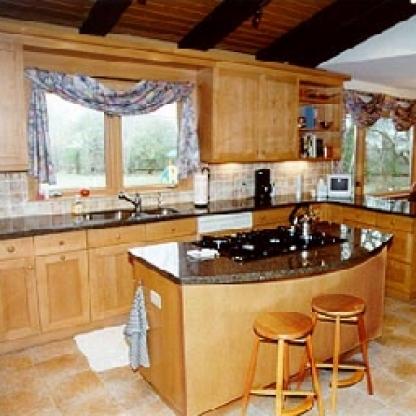
Scene: Indoor